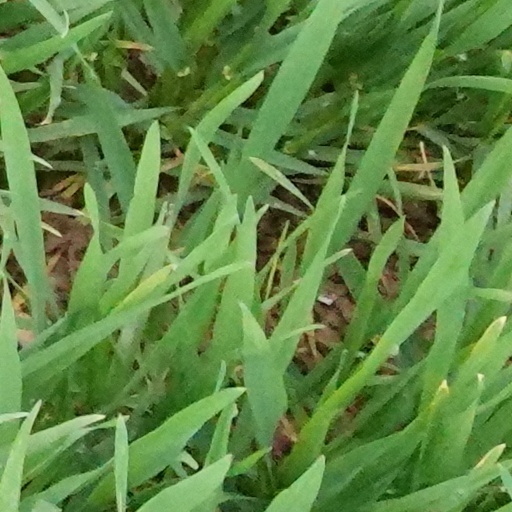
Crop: wheat